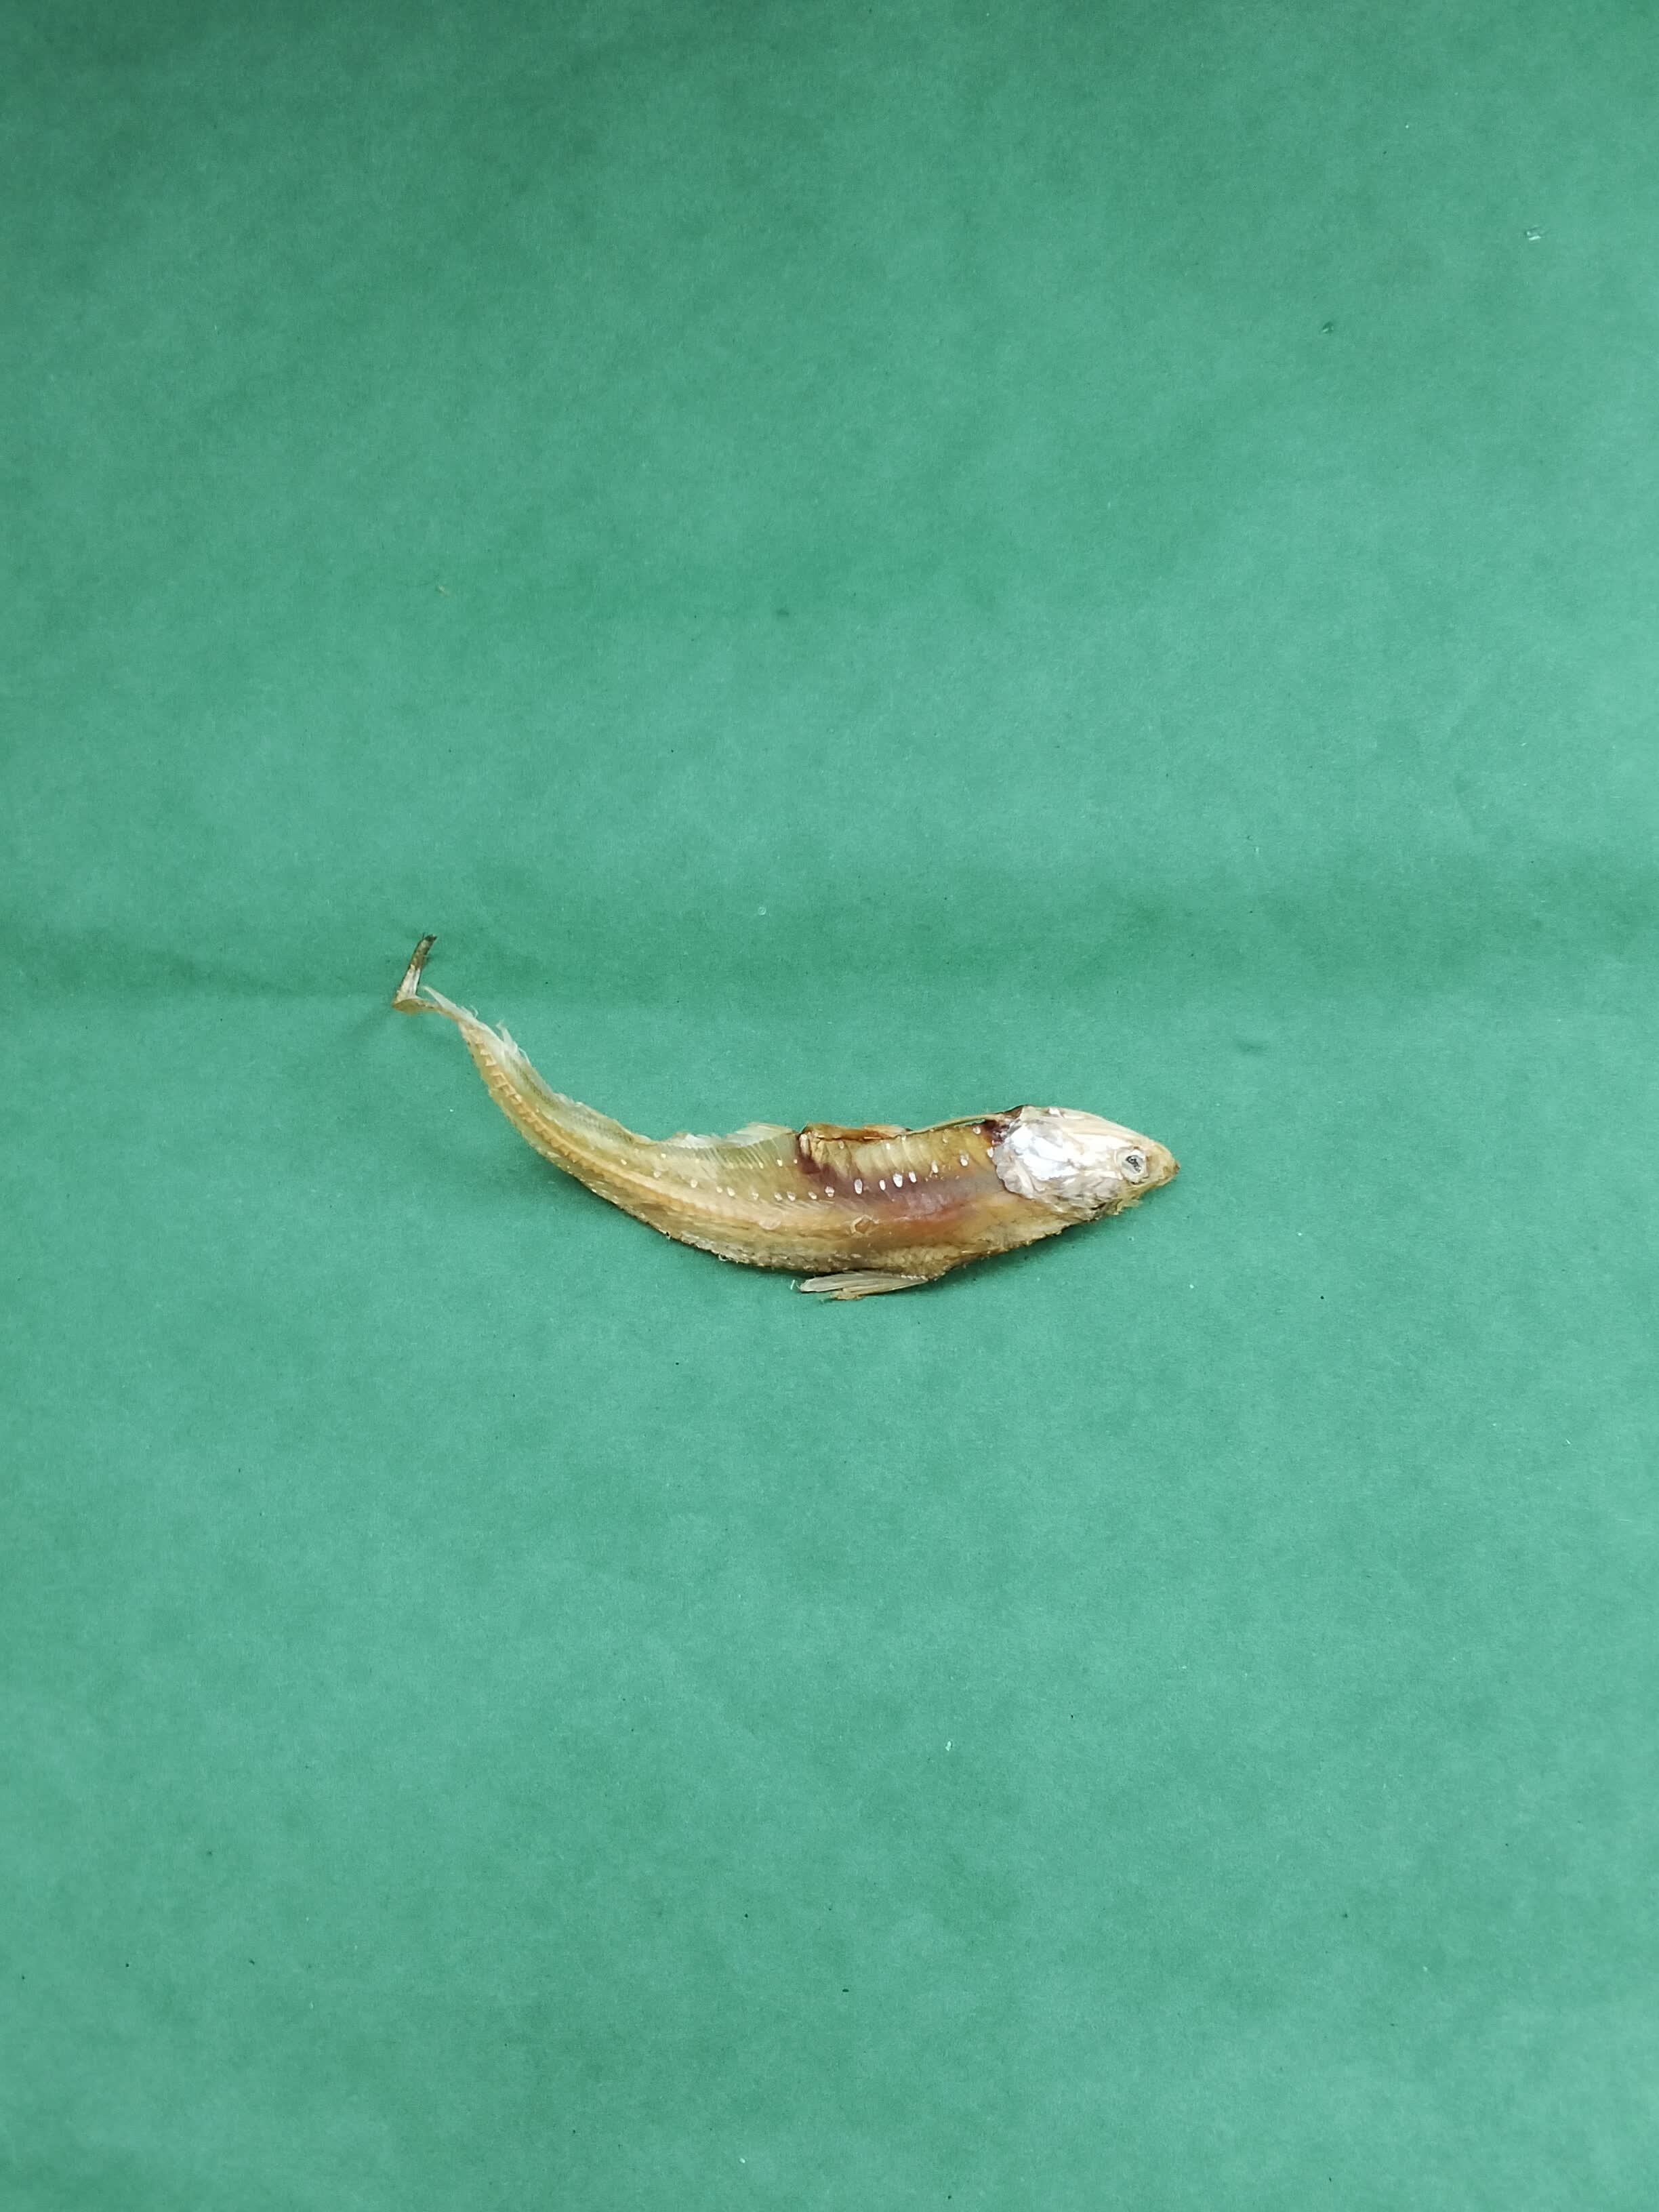
Species: Shundori